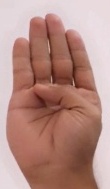
ASL sign: B